Standard Motor Products of India Limited

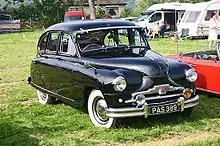
Standard Vanguard Phase IA

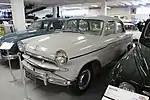
1957 Standard Vanguard Phase III Sedan

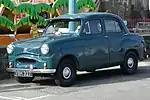
1955 Standard 8

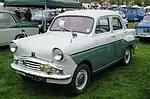
Standard Pennant

The first car to roll out from this facility in 1951 was the Standard Vanguard Phase I Saloon. Later the compact 1953 model Standard Eight were launched followed by 1954 Standard Ten. In late fifties Standard Pennant was launched followed by a station wagon version. Also during the 50's, the larger Standard Vanguard Phase III Saloon was also offered side by side.